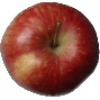
Label: Apple Red 1